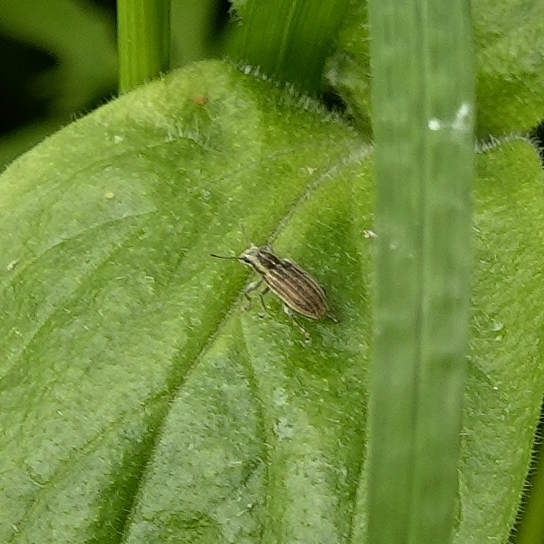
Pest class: pea_leaf_weevil